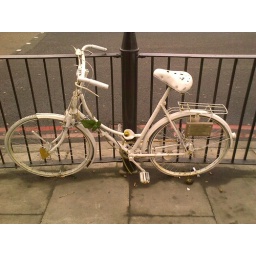
A memorial to a person hit by a car while cycling